Brekke Church

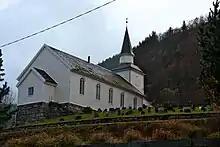
View of the church

Brekke Church is a parish church of the Church of Norway in Gulen Municipality in Vestland county, Norway. It is located in the village of Brekke. It is the church for the Brekke parish which is part of the Nordhordland prosti (deanery) in the Diocese of Bjørgvin. The white, wooden church was built in a long church design in 1862 using plans drawn up by the architect Christian Henrik Grosch. The church seats about 390 people.